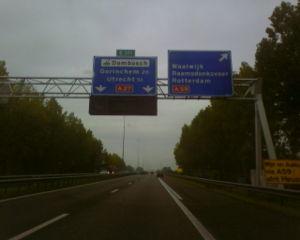
L'autoroute néerlandaise A27 est une autoroute des Pays-Bas. Reliant Bréda et Almere, elle a une longueur de 109 km.